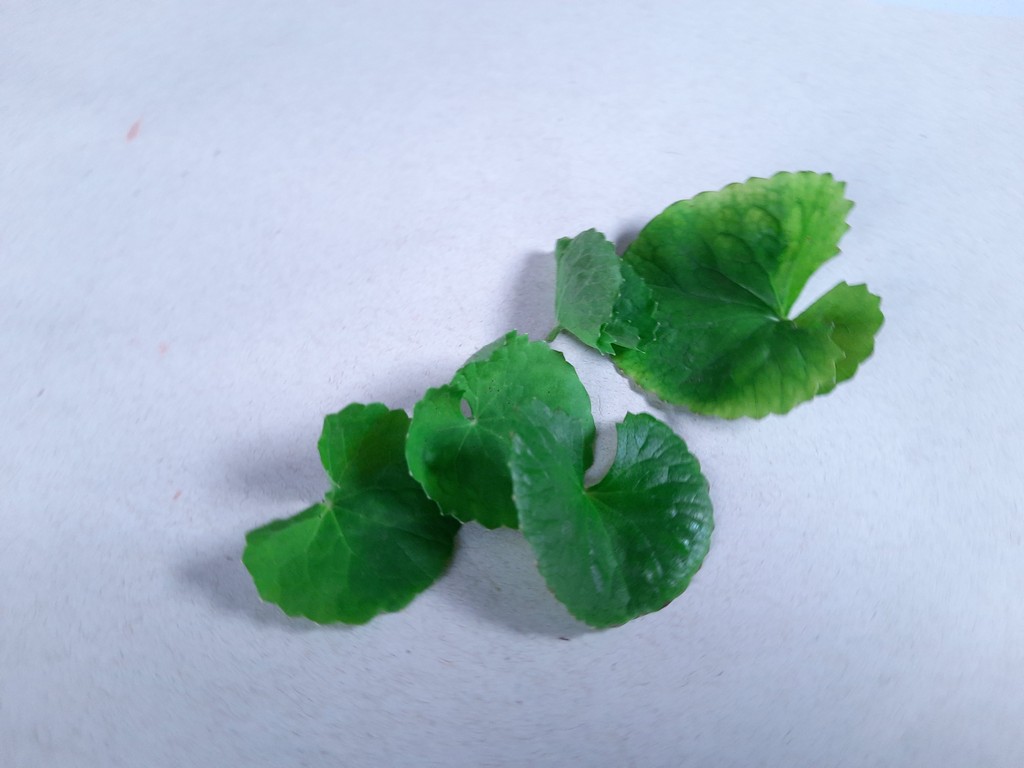
Label: Healthy